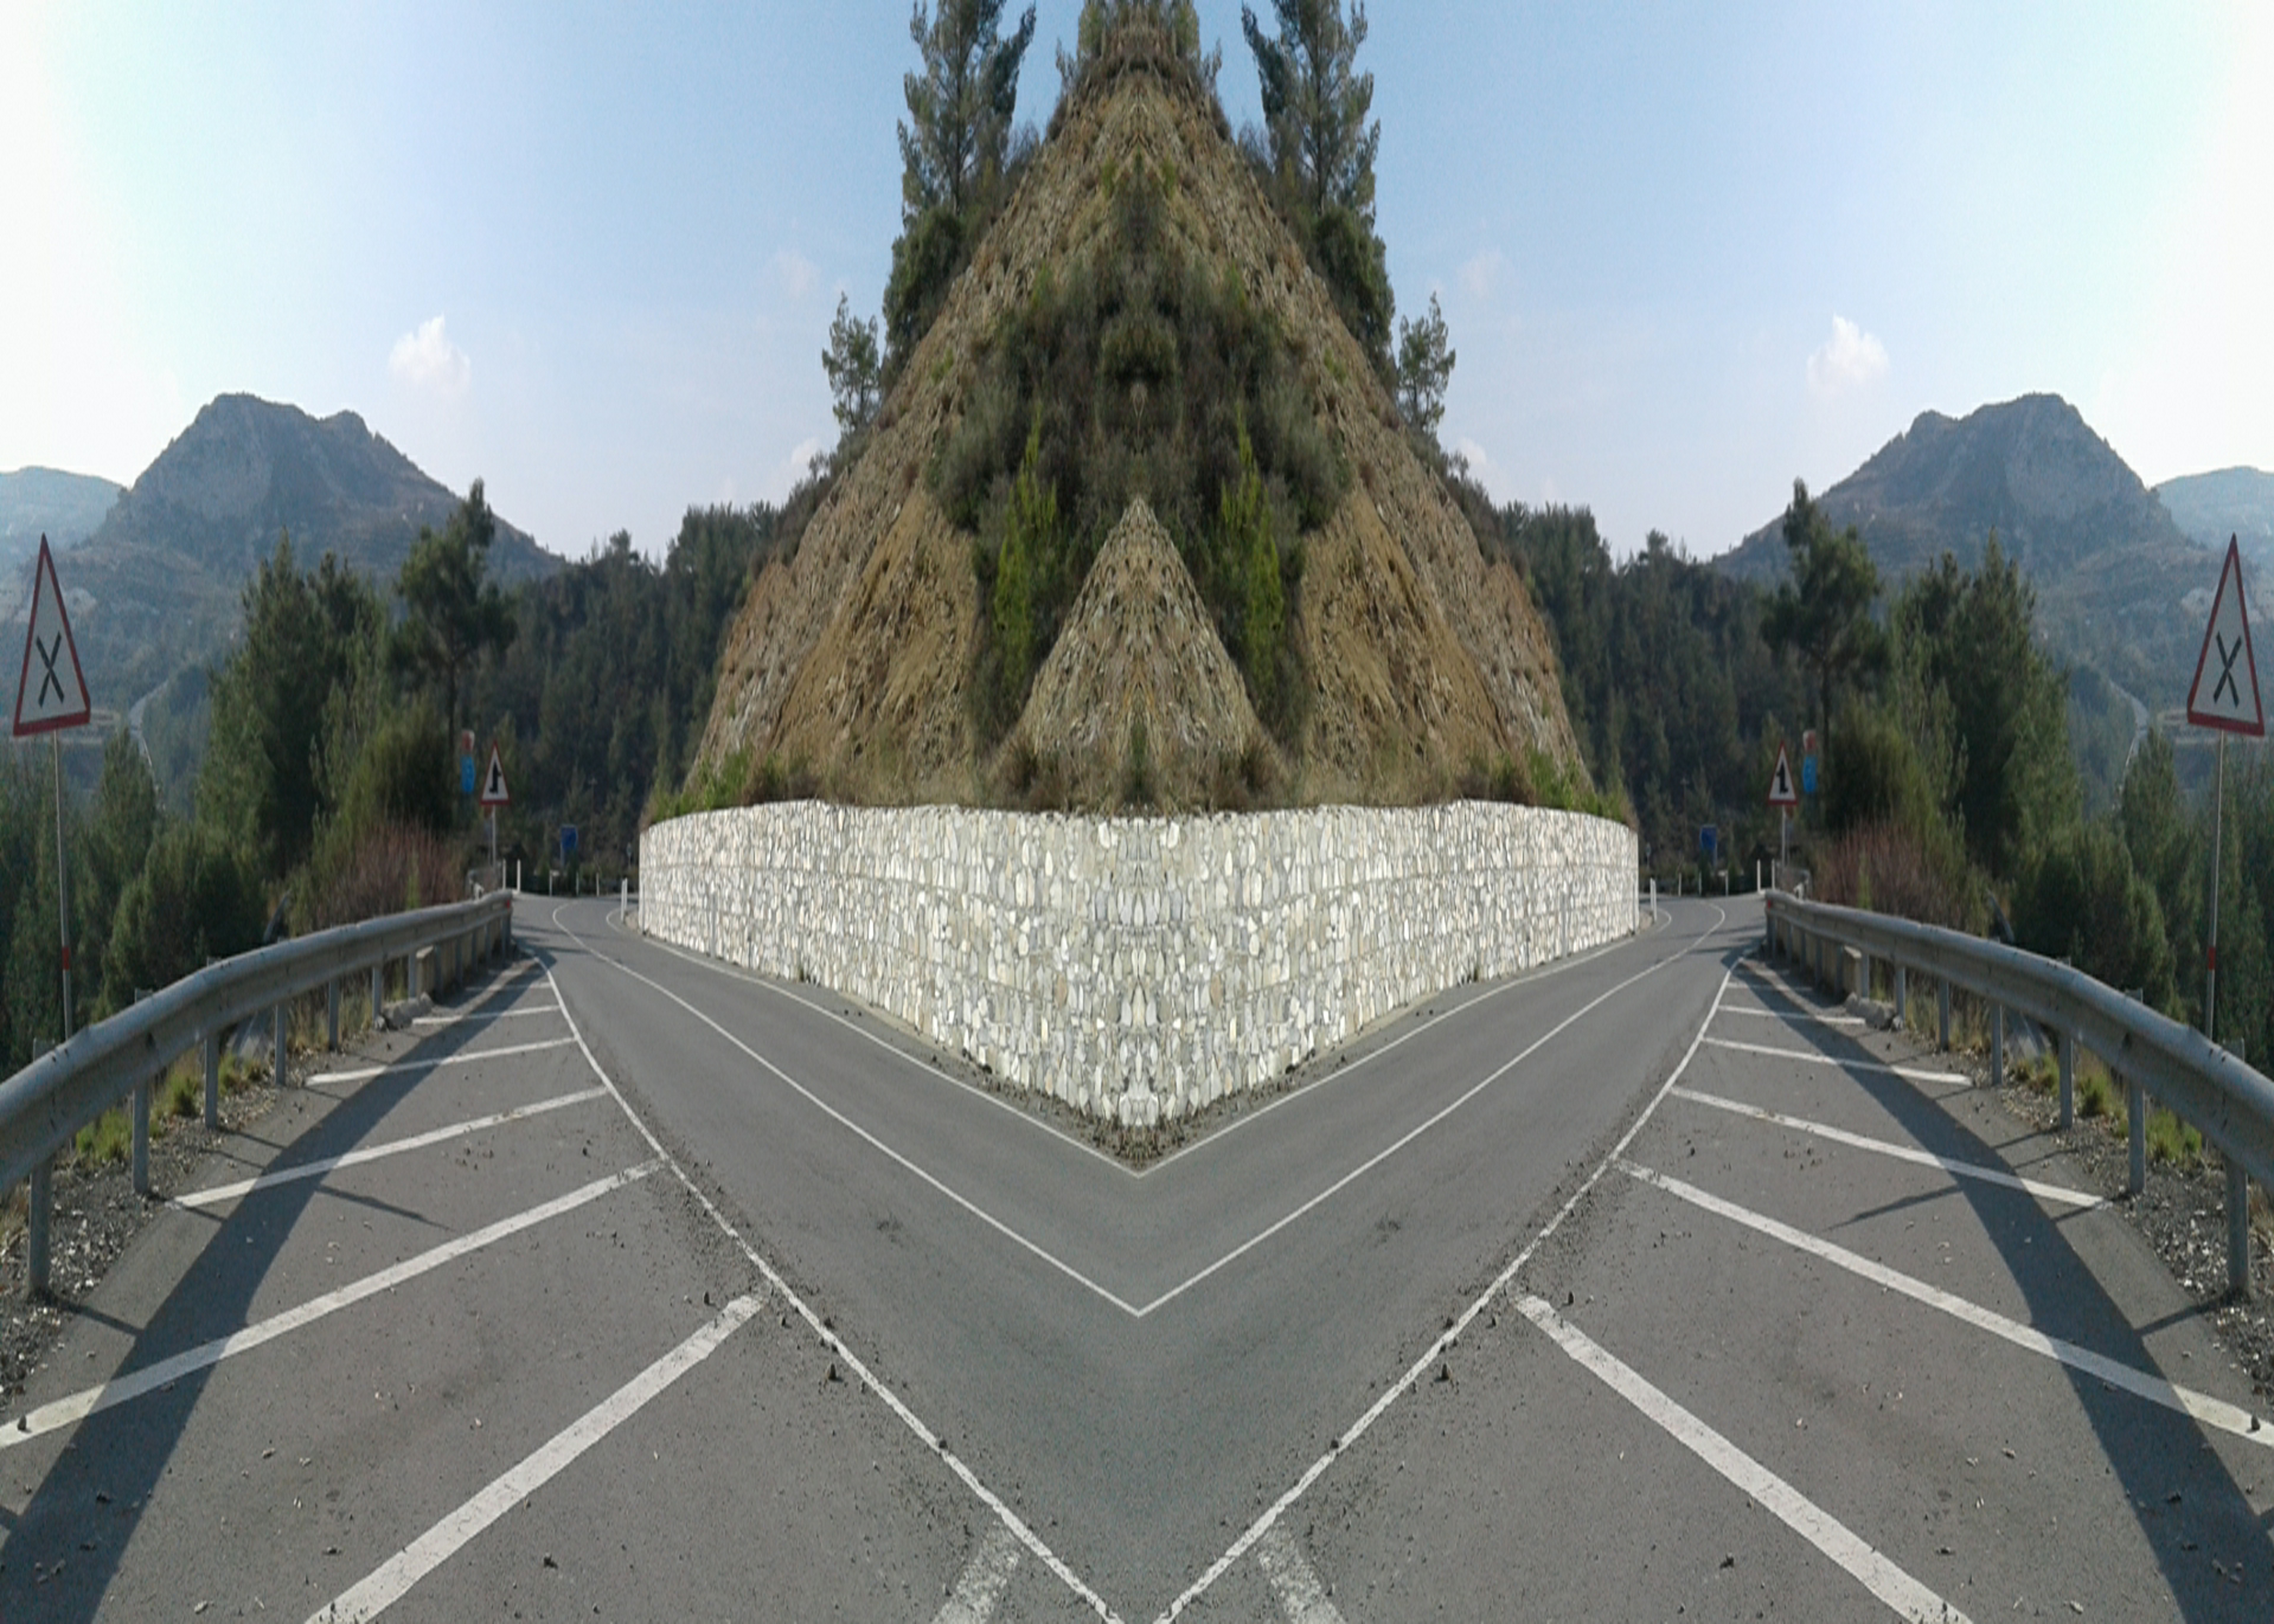
mirror, reflection, sky, greens, greenery, road, mountain, plant, cloud, tree, asphalt, road surface, slope, landscape, mountainous landforms, urban design, leisure, travel, tar, symmetry, geology, grass, city, mountain range, rock, hill, monument, street, historic site, batholith, highway, tourist attraction, lane, walkway, memorial, landscaping, ancient history, panorama, tourism, unesco world heritage site, place of worship, garden, summit